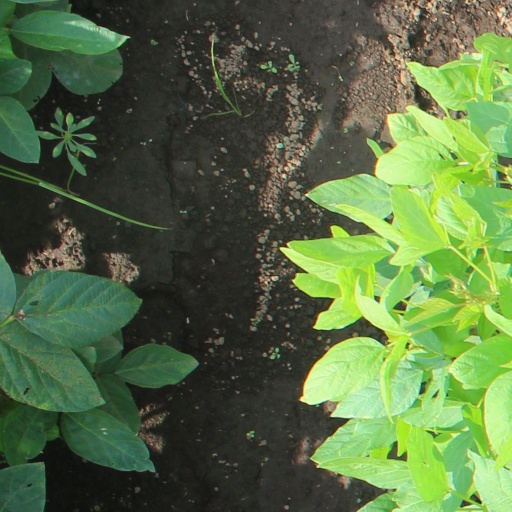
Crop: soybean